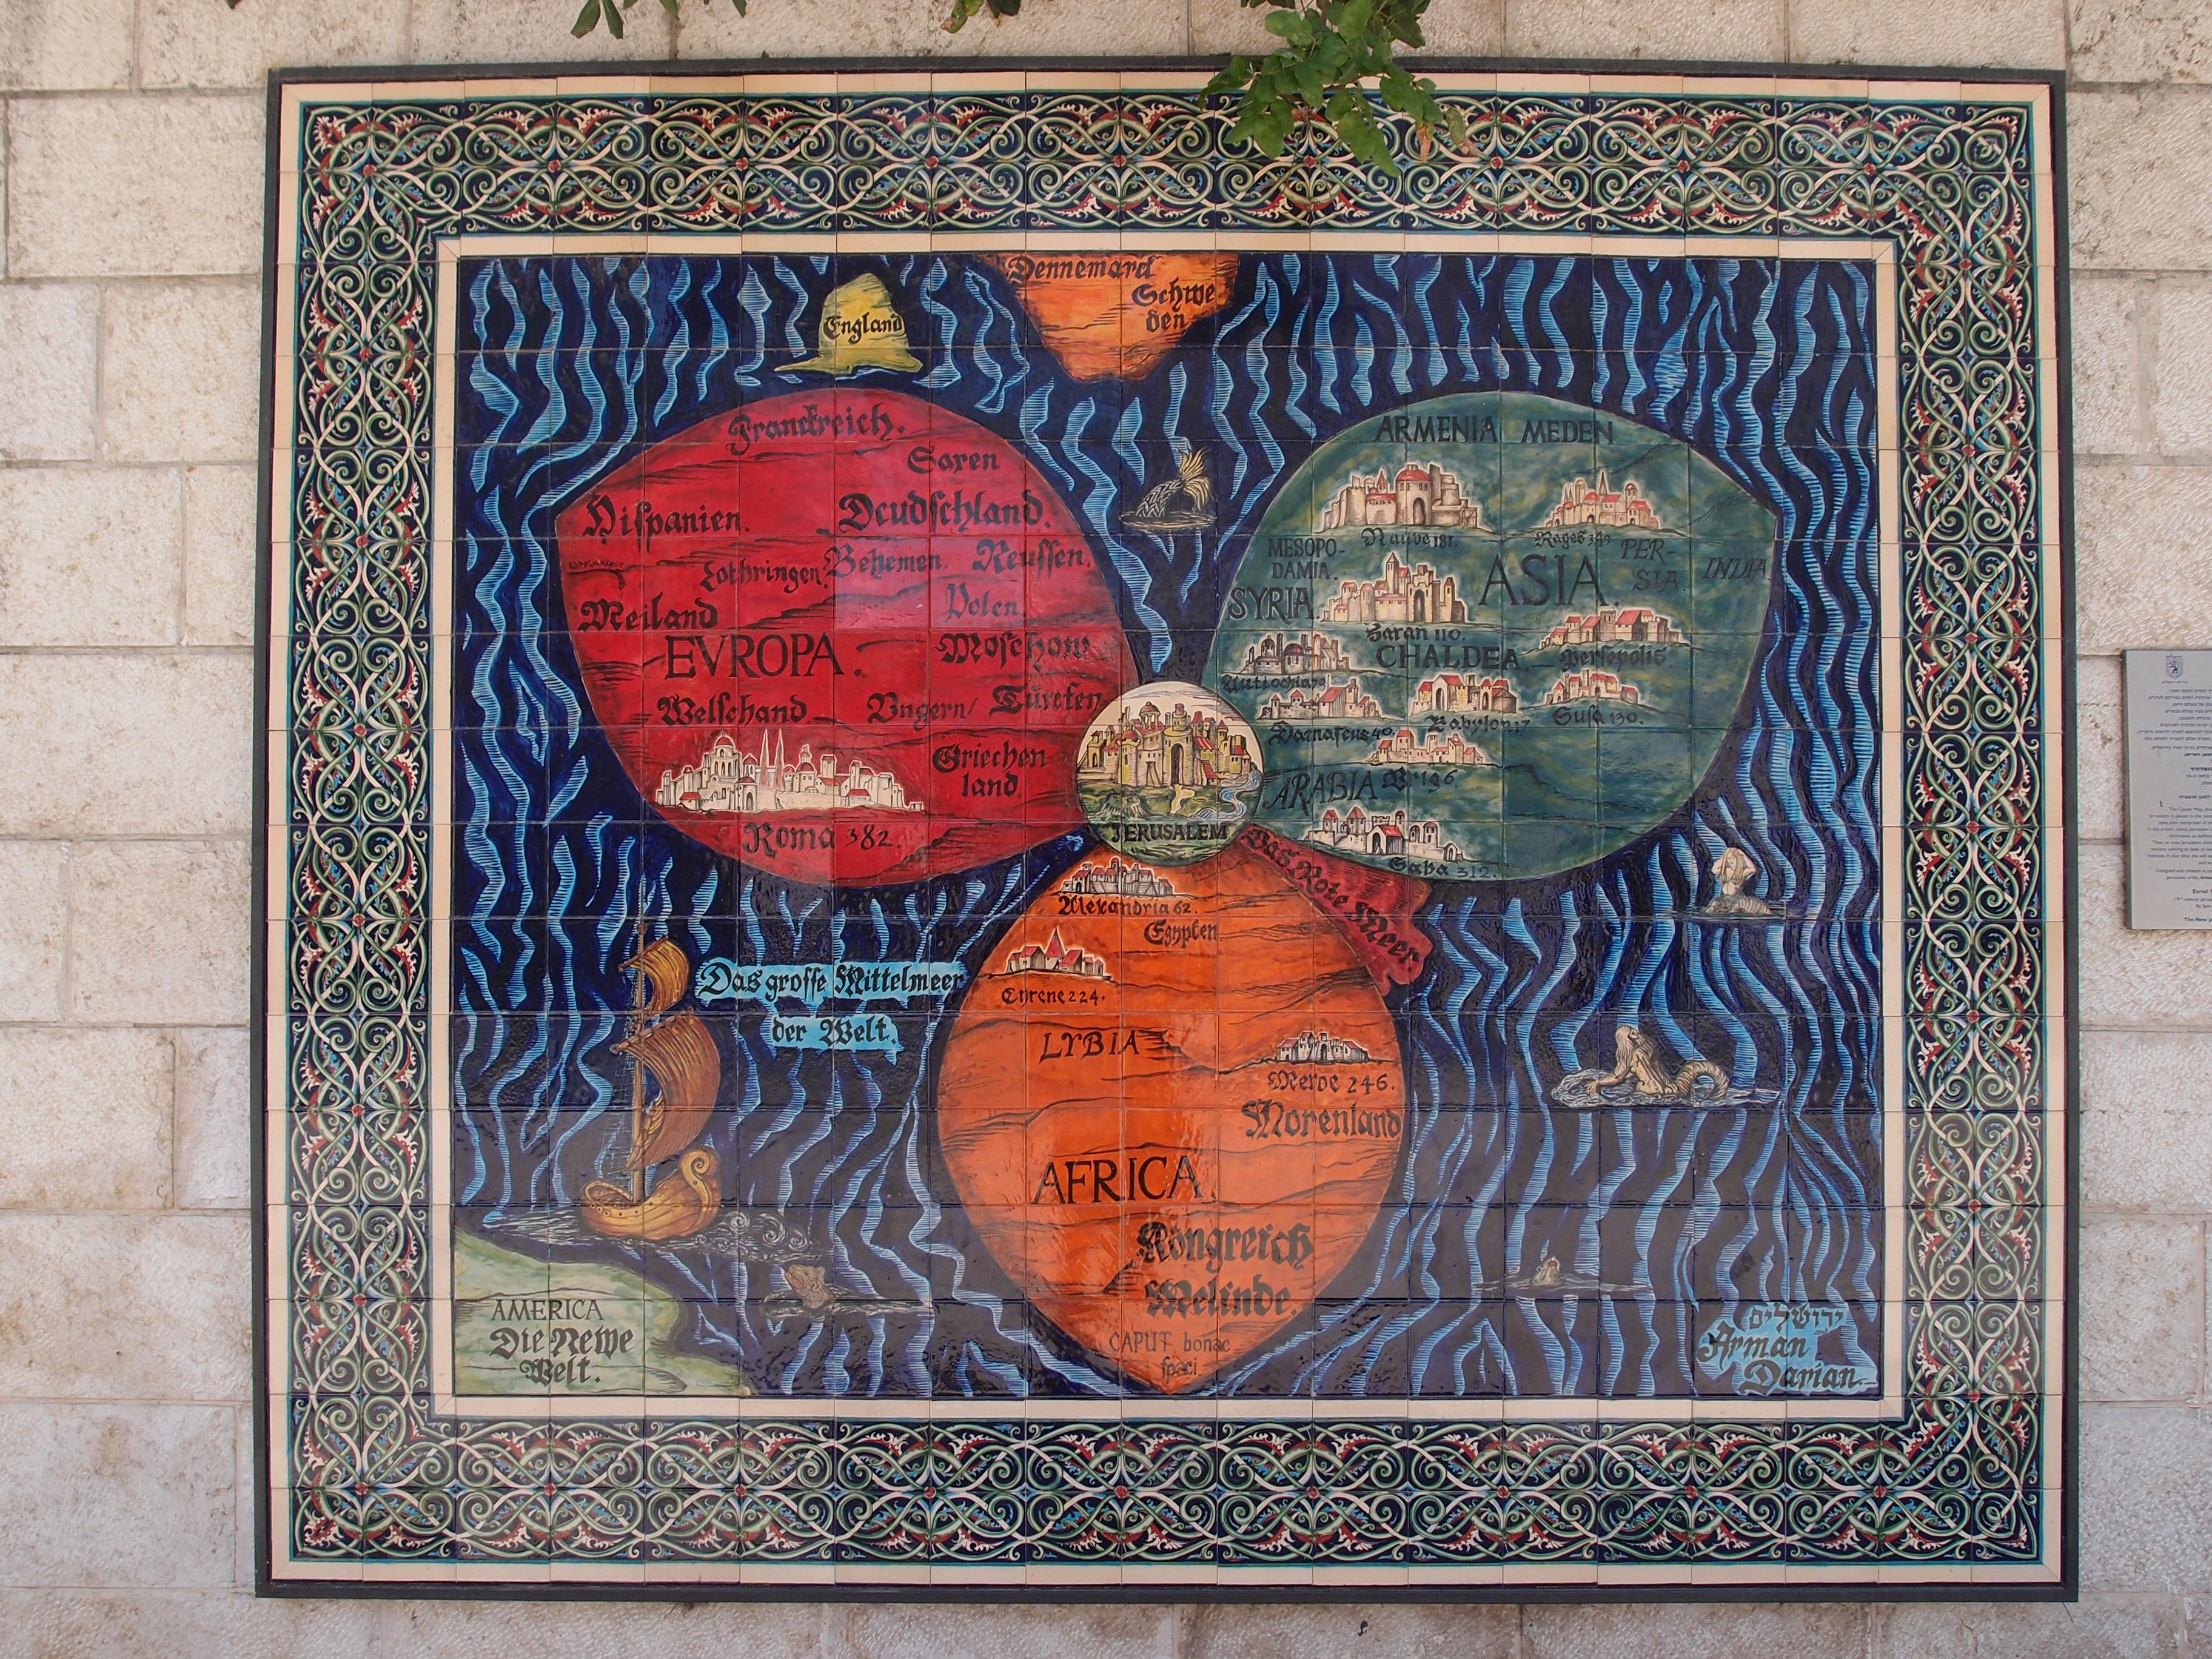
map, world, world map, art, center, jerusalem, israel, ceramics, ancient history